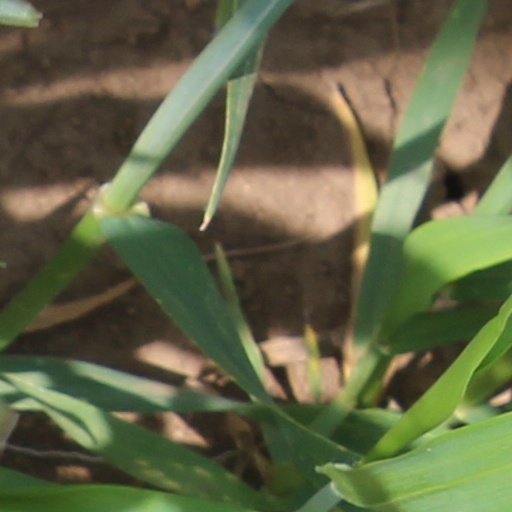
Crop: wheat